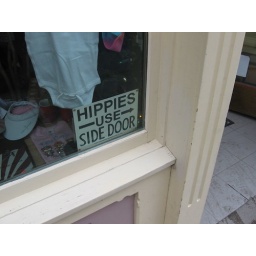
This sign was in the window of a Telluride shop. (Unfortunately, the sign was the best thing about the store.)